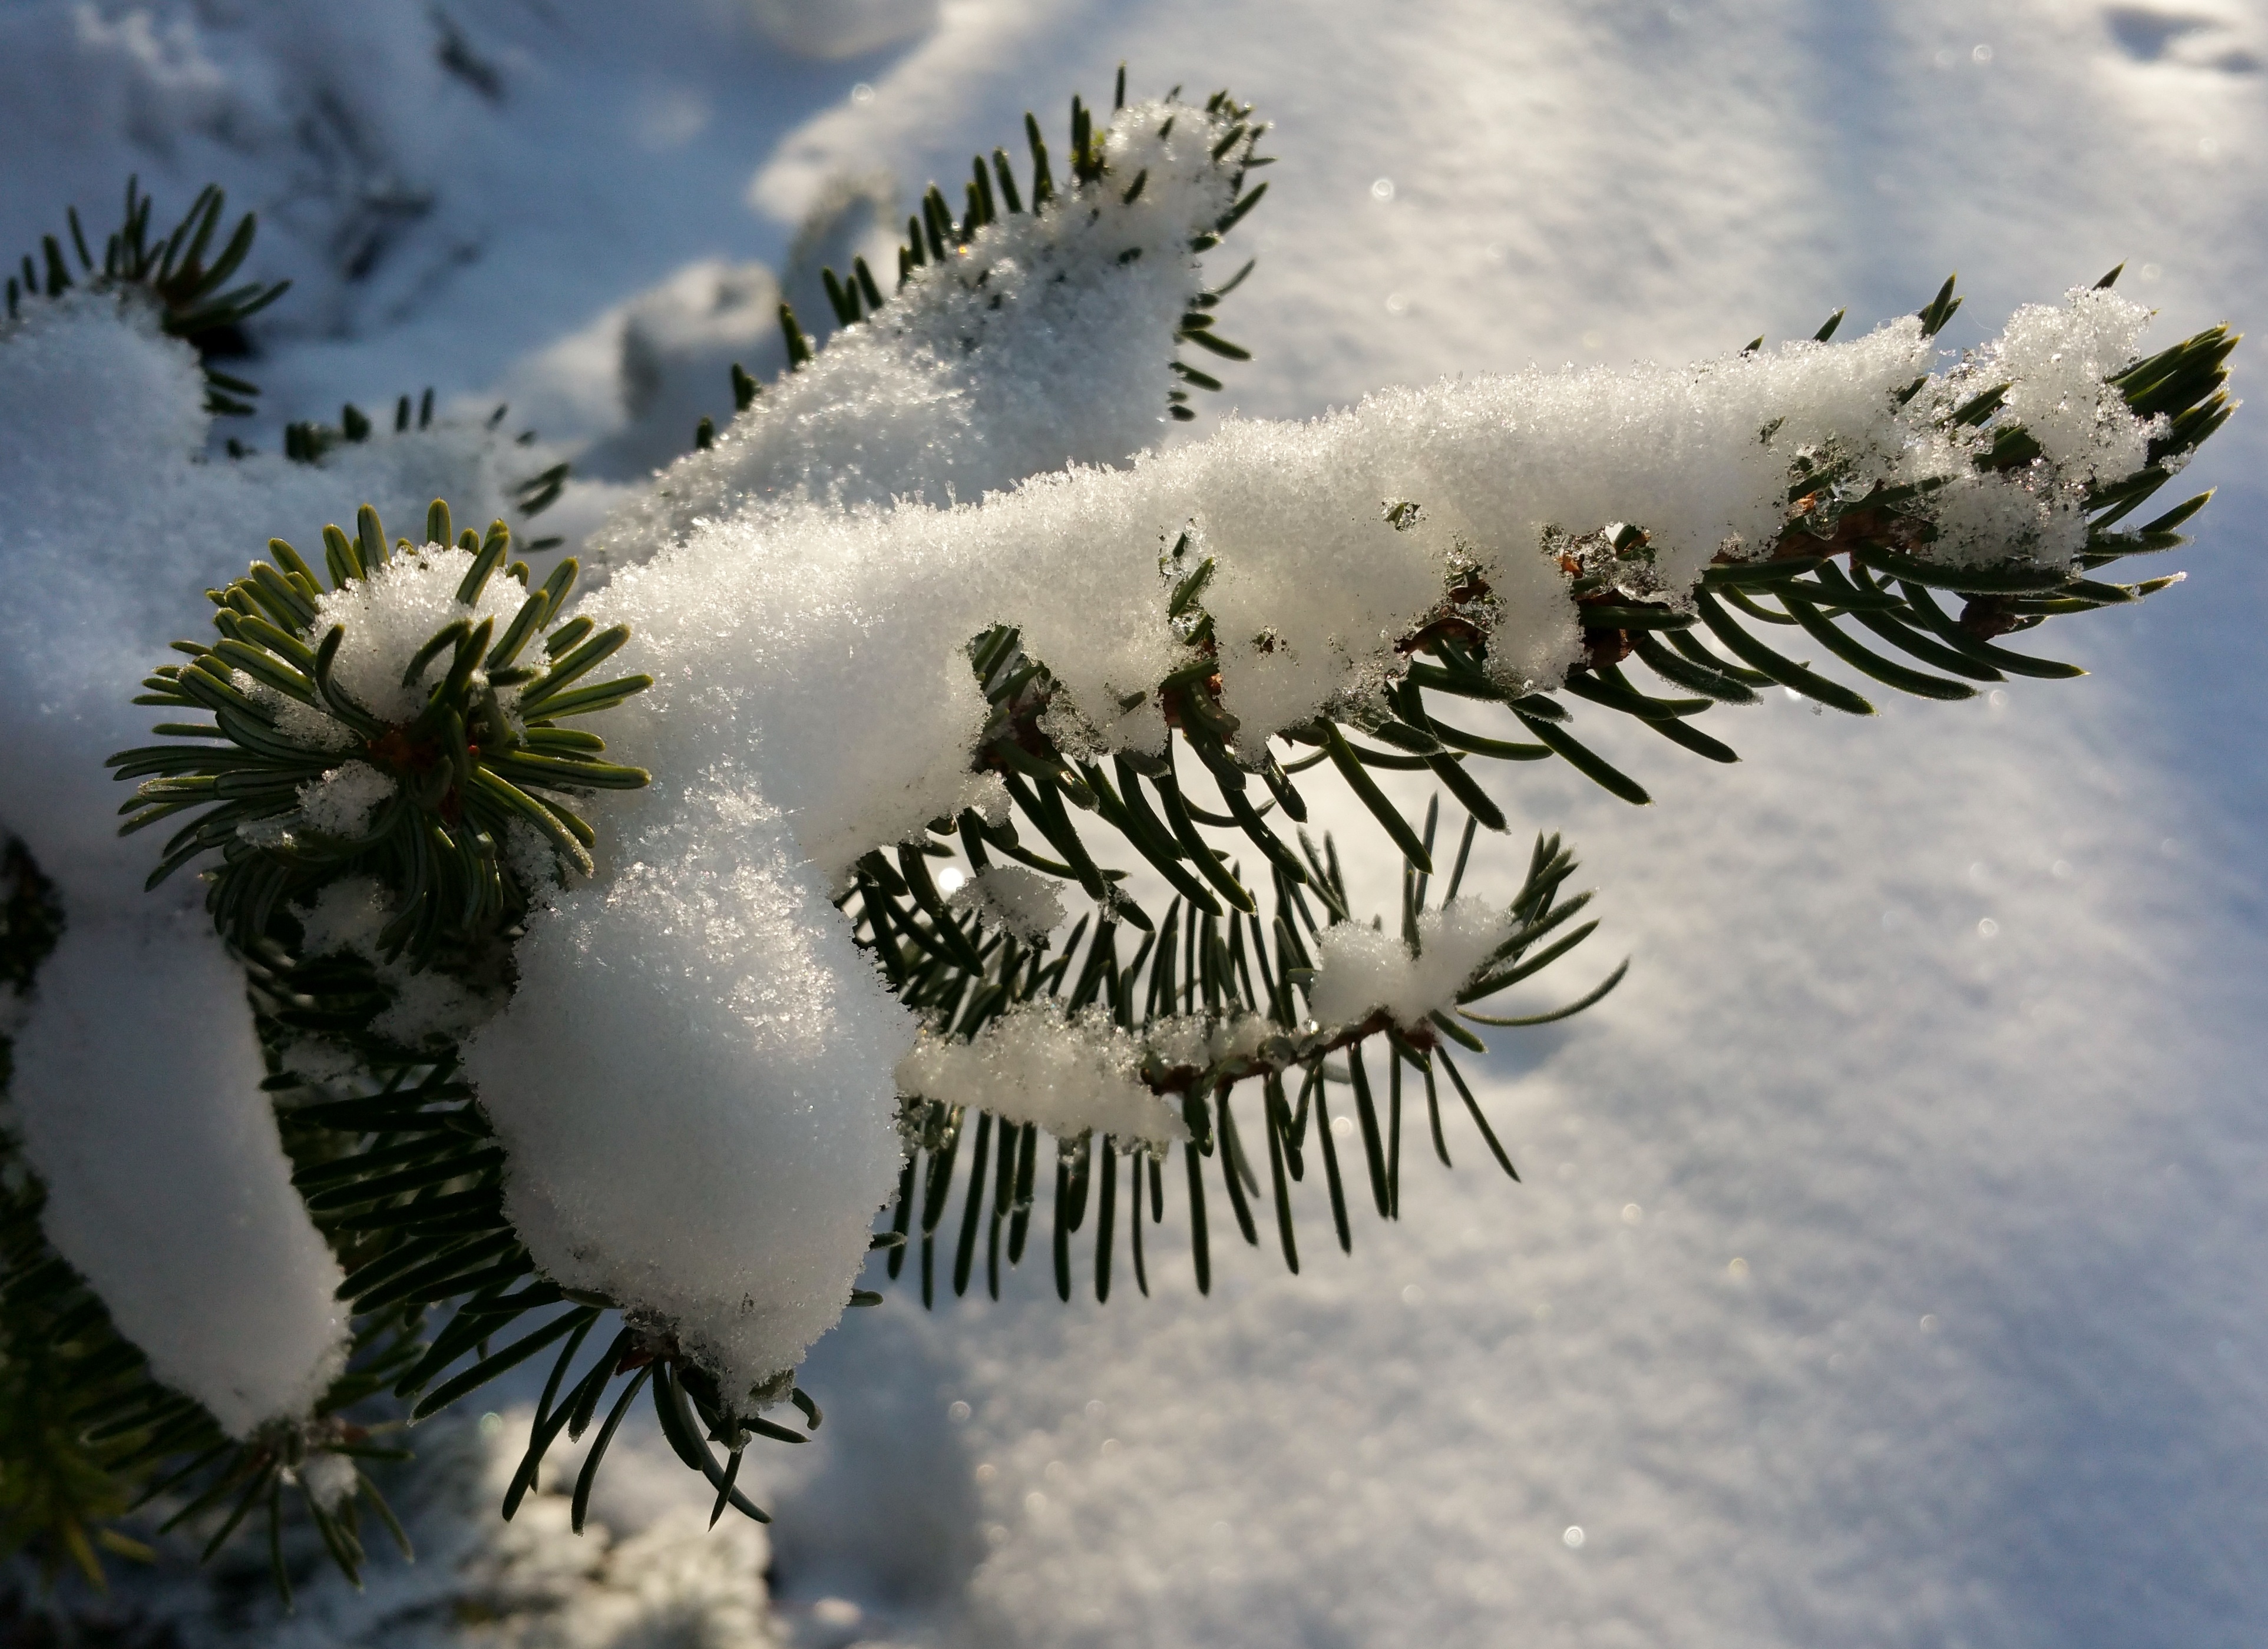
tree, branch, snow, winter, frost, ice, weather, snowy, fir, season, twig, conifer, christmas decoration, spruce, freezing, macro photography, tannenzweig, winter background, woody plant